Lady Bird (film)

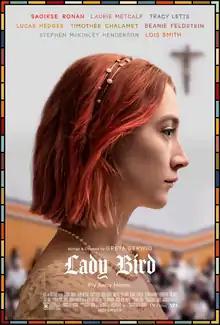
Theatrical release poster

Lady Bird is a 2017 American coming-of-age comedy drama film written and directed by Greta Gerwig in her solo directorial debut, starring Saoirse Ronan, Laurie Metcalf, Tracy Letts, Lucas Hedges, Timothée Chalamet, Beanie Feldstein, Stephen McKinley Henderson, and Lois Smith. Set in Sacramento, California during the early 2000s, it focuses on a high school senior who shares a turbulent relationship with her mother.